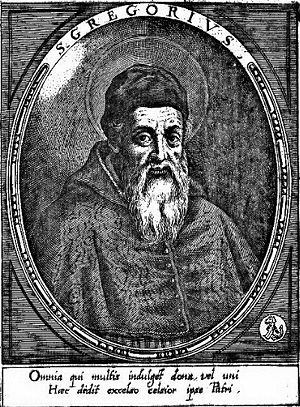
Gregor fra Nyssa
Gregor fra Nyssa
"Gregor fra Nyssa var en græsk kirkefader. Sammen med den ældre bror Basileios den Store og Gregor fra Nazianz regnes Gregor til de såkaldte ""kappadokiske fædre"".